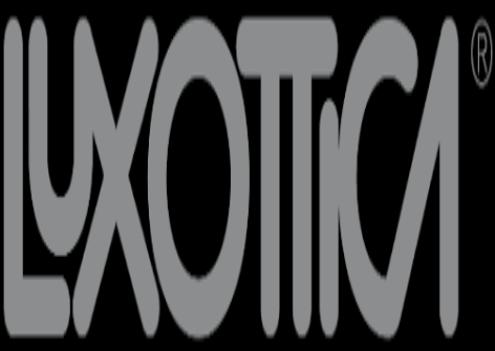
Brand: luxottica
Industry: Necessities